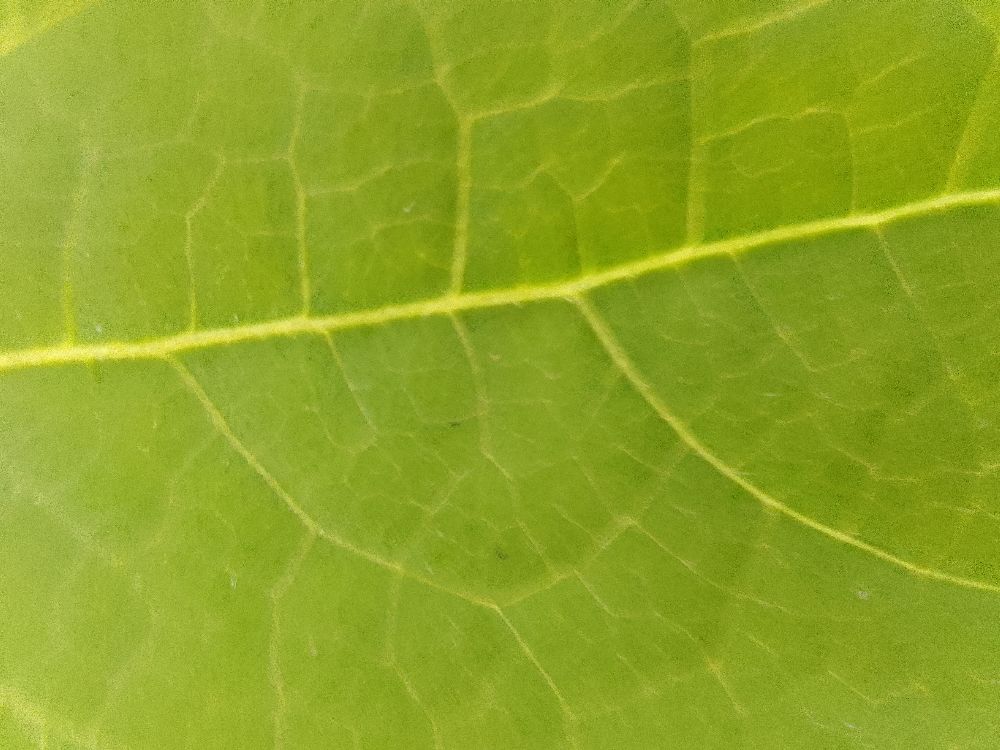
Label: healthy